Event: Nepal Earthquake
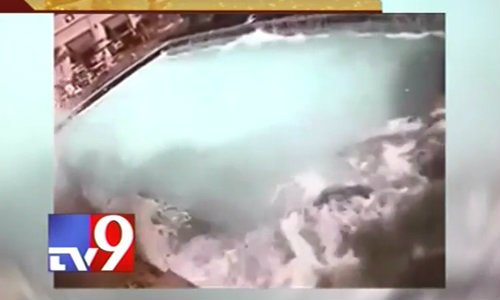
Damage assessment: no_damage